Mindset (computer)

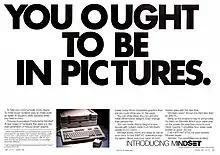
Advertisement from the August 1984 issue of "Byte" magazine

The Mindset was released on 2 May 1984. The base model with 64 KB RAM (32 KB user RAM, 32 KB VRAM) and no floppy-disk drive sold for US$1,099, a 128 KB (user RAM) model with single disk was available for $1,798, and a 256 KB (user RAM) dual-disk version cost $2,398. The disk-less version of the machine was still usable, as the system also included two ROM cartridge ports on the front of the machine that could be used for the operating system and another program. The canonical cartridge is an extended version of GW-BASIC. The machine is packaged in a unique enclosure designed by GVO of Menlo Park, visually separated into two sections with the ROM slots in the lower half and the optional diskettes on the upper half. It was sold complete with a custom nylon carrying case.